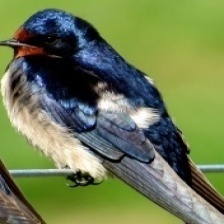
Species: BARN SWALLOW
Scientific name: HIRUNDO RUSTICA